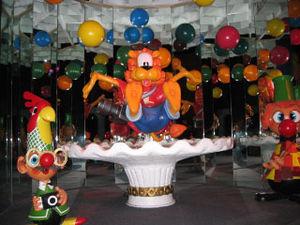
Carnaval Festival est un parcours scénique du parc d'attractions néerlandais Efteling. Conçue par l’auteur de films d’animation Joop Geesink - aussi connu en tant que créateur de Loeki le lion - l’attraction ouvre en 1984 peu après le décès de son père spirituel.
Le parc d'attractions néerlandais Efteling est un des plus importants d’Europe bien qu'il ne soit essentiellement connu qu'aux Pays-Bas, en Allemagne et en Belgique. Avec pour thèmes les contes et légendes, il est un des parcs les plus visités d'Europe et a reçu plus de cent millions de visiteurs depuis son ouverture.